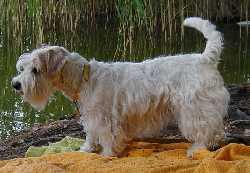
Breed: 211-n000058-Sealyham_terrier